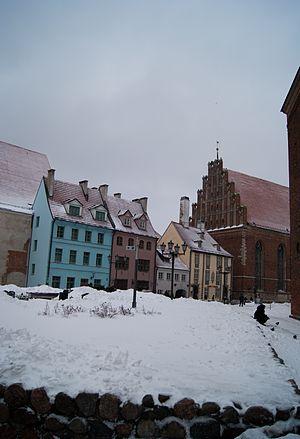
L'église Saint-Jean est une église évangélique-luthérienne de Riga, capitale de la Lettonie.